2016 Louisiana floods

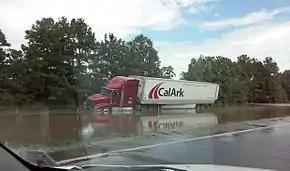

With an estimated 146,000 homes damaged in the flooding thousands of Louisianans were forced into shelters, with more than 11,000 in state-operated shelters. This prompted an estimated 1,500 American Red Cross volunteers to travel to Louisiana. Other groups such as Louisiana State University, the Catholic Charities Archdiocese of New Orleans, the Church of Jesus Christ of Latter-day Saints, the Celebration Church, Grace Church of Central, and the Church of Scientology also sent aid. There were media reports of one man who cooked of brisket for displaced people. The Louisiana Society for the Prevention of Cruelty to Animals attempted to rescue stray pets, and the Second Harvest Food Bank and the United Way of Southeast Louisiana sent supplies and food. More than 109,398 individuals and households registered for FEMA assistance, and FEMA approved $132 million for assistance. Singer Beyoncé, along with sister Solange and Kelly Rowland, held an event that raised more $4 million for those affected by the floods in Baton Rouge. In addition, singer Taylor Swift donated $1 million to Louisiana's relief fund. Lady Gaga donated an unspecified amount of money. On August 13, the International Charter on Space and Major Disasters was activated by the USGS, allowing for the humanitarian redeployment of satellite assets by the international community. AT&T donated $100,000 to be split between the Baton Rouge Area Foundation and DonorsChoose.org for flood relief. Randy Jackson and Harry Connick Jr. were scheduled to host a benefit concert at the Baton Rouge River Center Theatre on September 5, featuring over a dozen artists, and all proceeds went to the American Red Cross Louisiana Flood Relief fund. On the "Ellen" show Friday, September 9, host Ellen DeGeneres announced that she and Britney Spears would each donate $125,000 to help victims of the Louisiana Flood of 2016. Both celebrities are from Louisiana. Spears gave $125,000 to the Louisiana Red Cross to buy a new emergency response vehicle. DeGeneres received a letter from Betsey Baldwin, a P.E. teacher at Galvez Middle School in Ascension parish, which was inundated with two feet of water. The school has 620 students, who after the floods have been forced to study at another, nearby school. "I thought of one person that would help me, and it was you," Baldwin said. The company Shutterfly, at the request of DeGeneres, donated $125,000 to help Galvez Middle School recover.